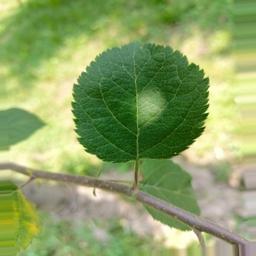
Label: Healthy